Citronelle Walking Trail

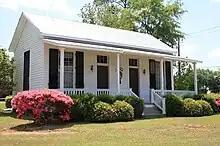
Hygeia Hotel Cottage

The route was created by the Mobile and Ohio Railroad in 1852. The 30-mile stretch from Citronelle to Mobile was the first section of the railroad to be open for service. The railroad was a major contributor to the growth of the town, as the railroads promoted it as a health resort because of its mineral springs and altitude. Though the route underwent many transfers of ownership, it was eventually abandoned. It was then converted into a paved trail. It received grants from the Recreational Trails Program to develop the trail and to install gas lights along the trail. The trail was designated as a National Recreation Trail on June 2, 2011.